Farid Díaz

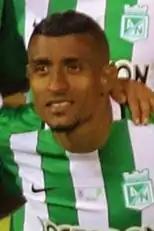
Díaz lining up for Atlético Nacional in 2016

Farid Alfonso Díaz Rhenals (born 20 July 1983) is a Colombian former professional footballer who played as a left back.